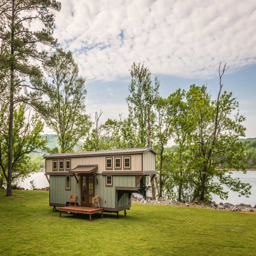
the best tiny houses on the market right now